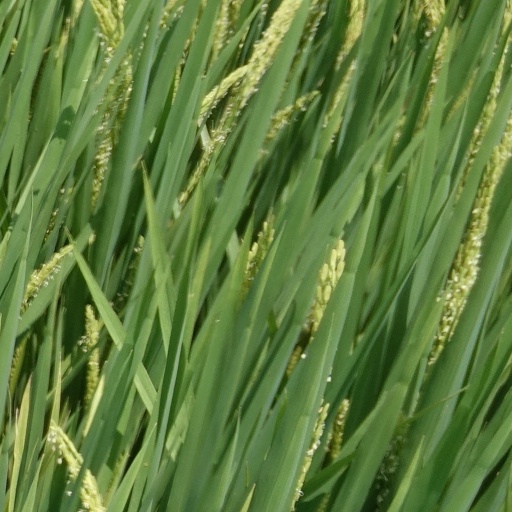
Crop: rice